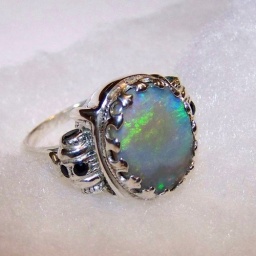
Nonius's ring of prophecy black opal in Sterling silver